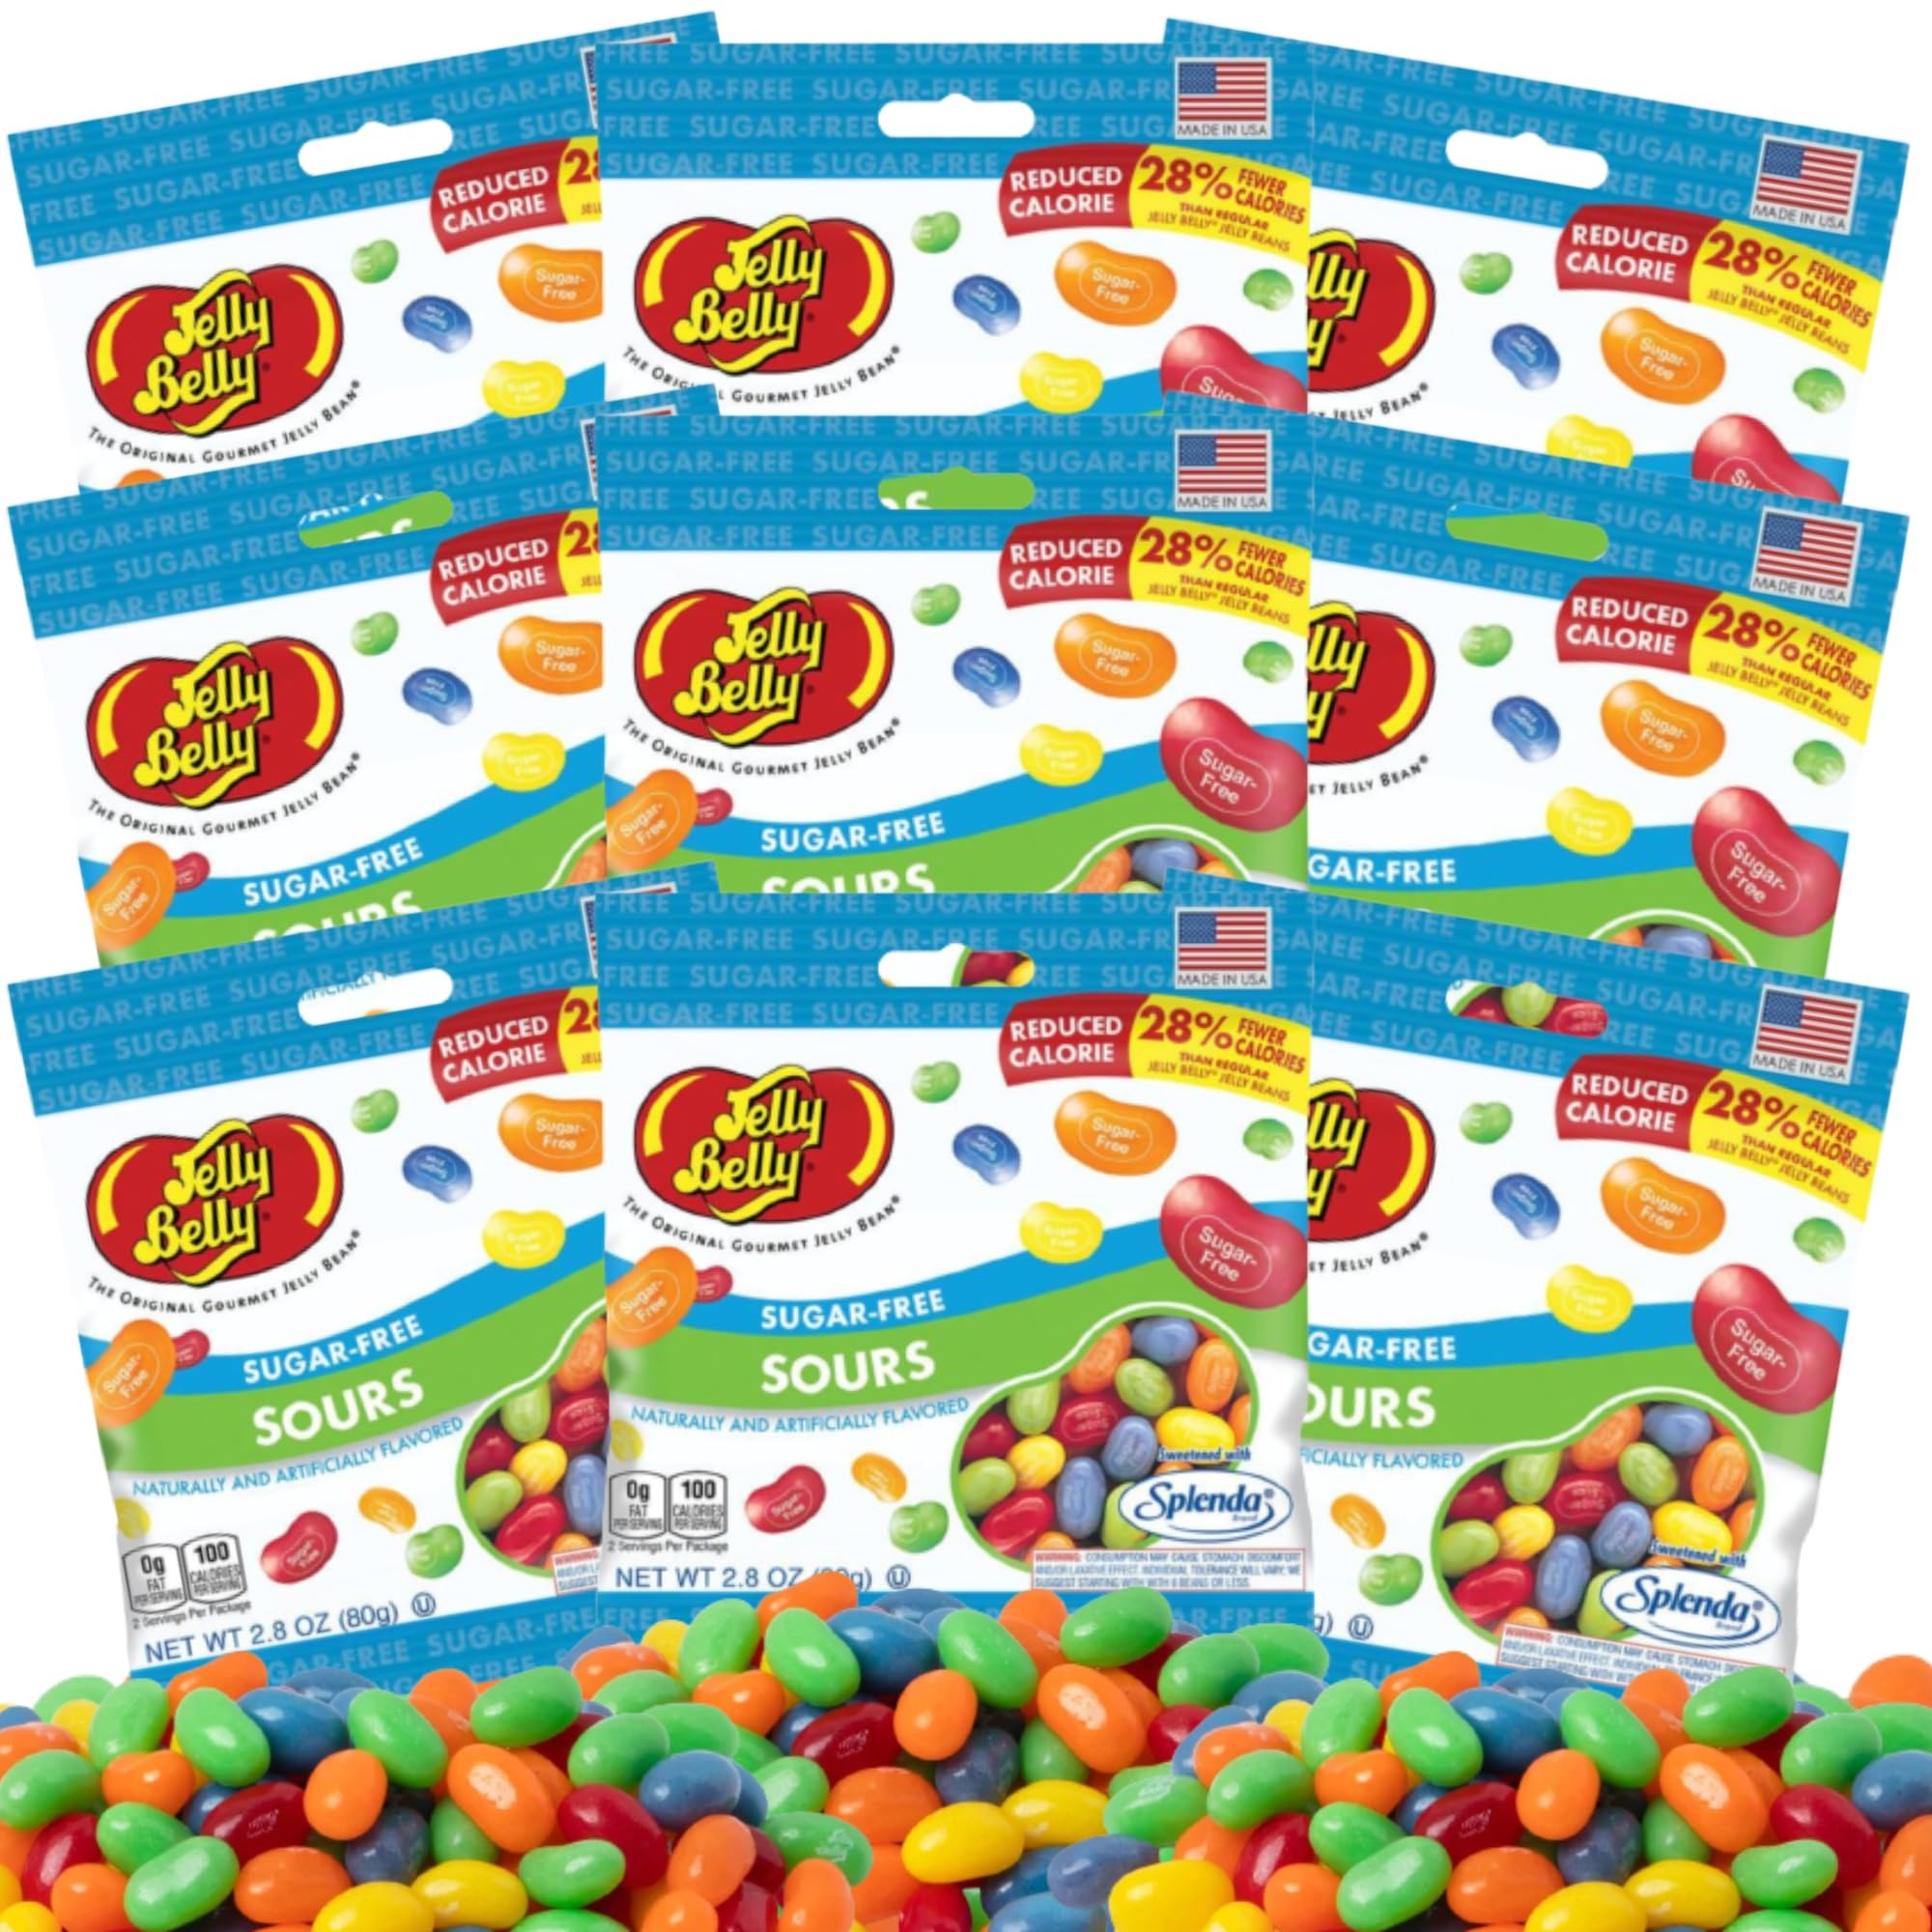
Item Name: Gaudum Sugar Free Sour Candy Jelly Beans, 5 Flavors, 1.0 Count
Bullet Point 1: 5 SOUR FLAVORS: Indulge in the delightful variety of the assorted sugar free jelly beans by Jelly Belly! Try all 5 sour flavors included in each bag... Cherry, Grape, Green Apple, Lemon, and Orange! These sugar free candies are sure to impress your taste buds.
Bullet Point 2: GUILT-FREE: Satisfy your sweet tooth without the guilt with the Jelly Belly's assorted sugar free jelly beans, the ultimate sugar free jelly beans. And don't worry... even though they are low on calories, they are full of flavor!
Bullet Point 3: DIABETIC FRIENDLY: A delightful sugar-free candy pack for a sugar free belly, specially crafted for diabetics and anyone seeking a sugar free option to satisfy their cravings. This is the ideal sugarless candy for diabetics.
Bullet Point 4: AUTHENTIC SOUR CANDY JELLY BEANS: Indulge in the quality ingredients and unforgettable taste of the sugar free sour jelly bean candies. Treat yourself to an authentic sour candy experience with without guilt. These jelly beans are not a zero calorie candy but they are a low calorie candy, a low carb candy, and not just a low sugar candy but completely sugar free.
Value: 1.0
Unit: Count

Price: 31.95